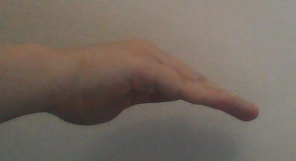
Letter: haa